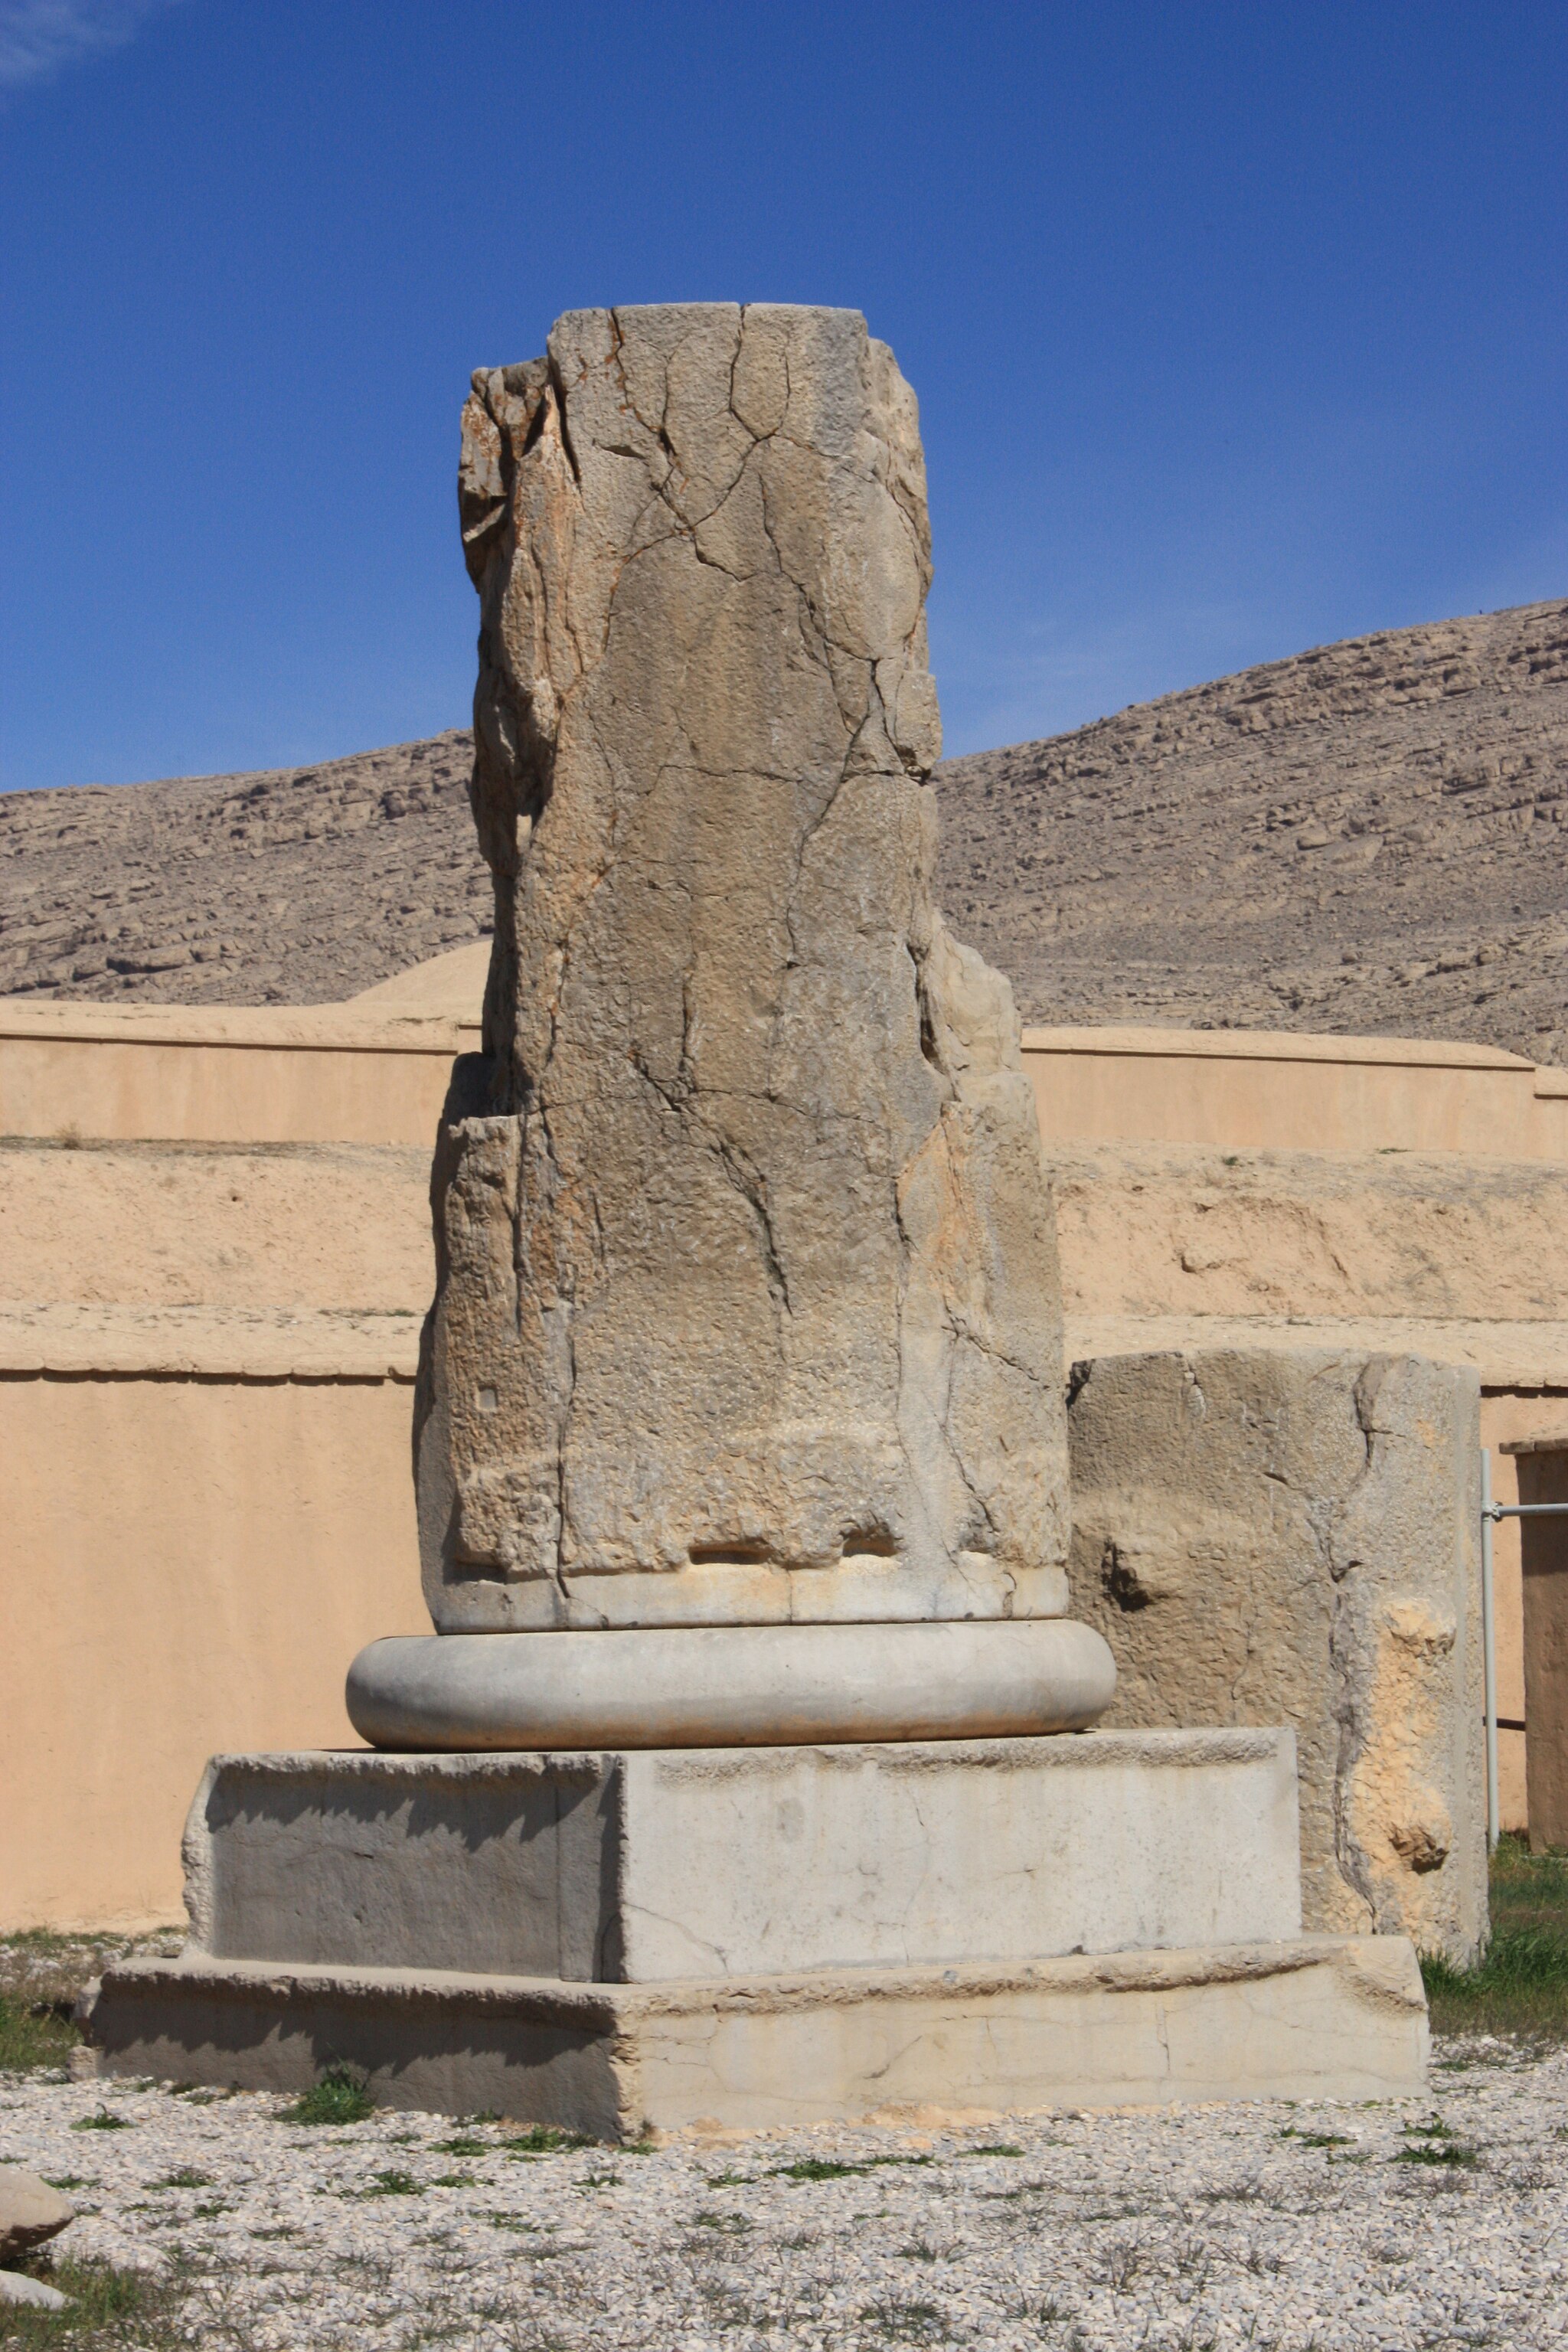
Title: Takhtejamshid42
Description: Persepolis in Shiraz
Date: 2009-03-13
Categories: Columns in Persepolis, GFDL, Taken with Canon EOS 450D, License migration redundant, Self-published work, 2009 in Persepolis